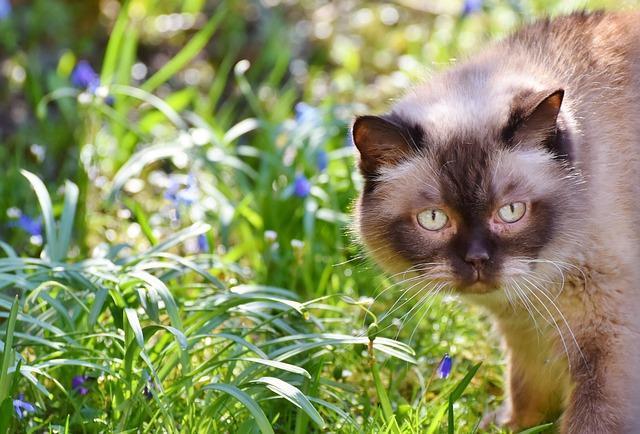
cat